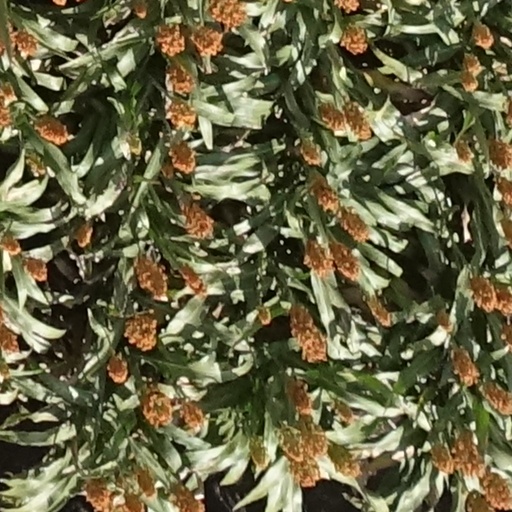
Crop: sorghum